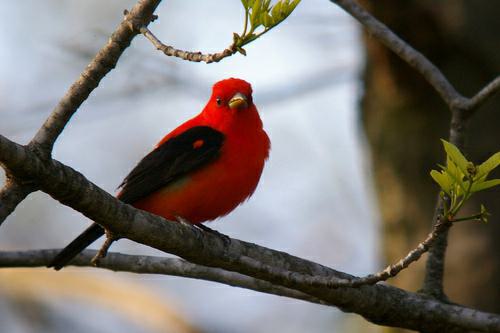
A photo of a scarlet tanager